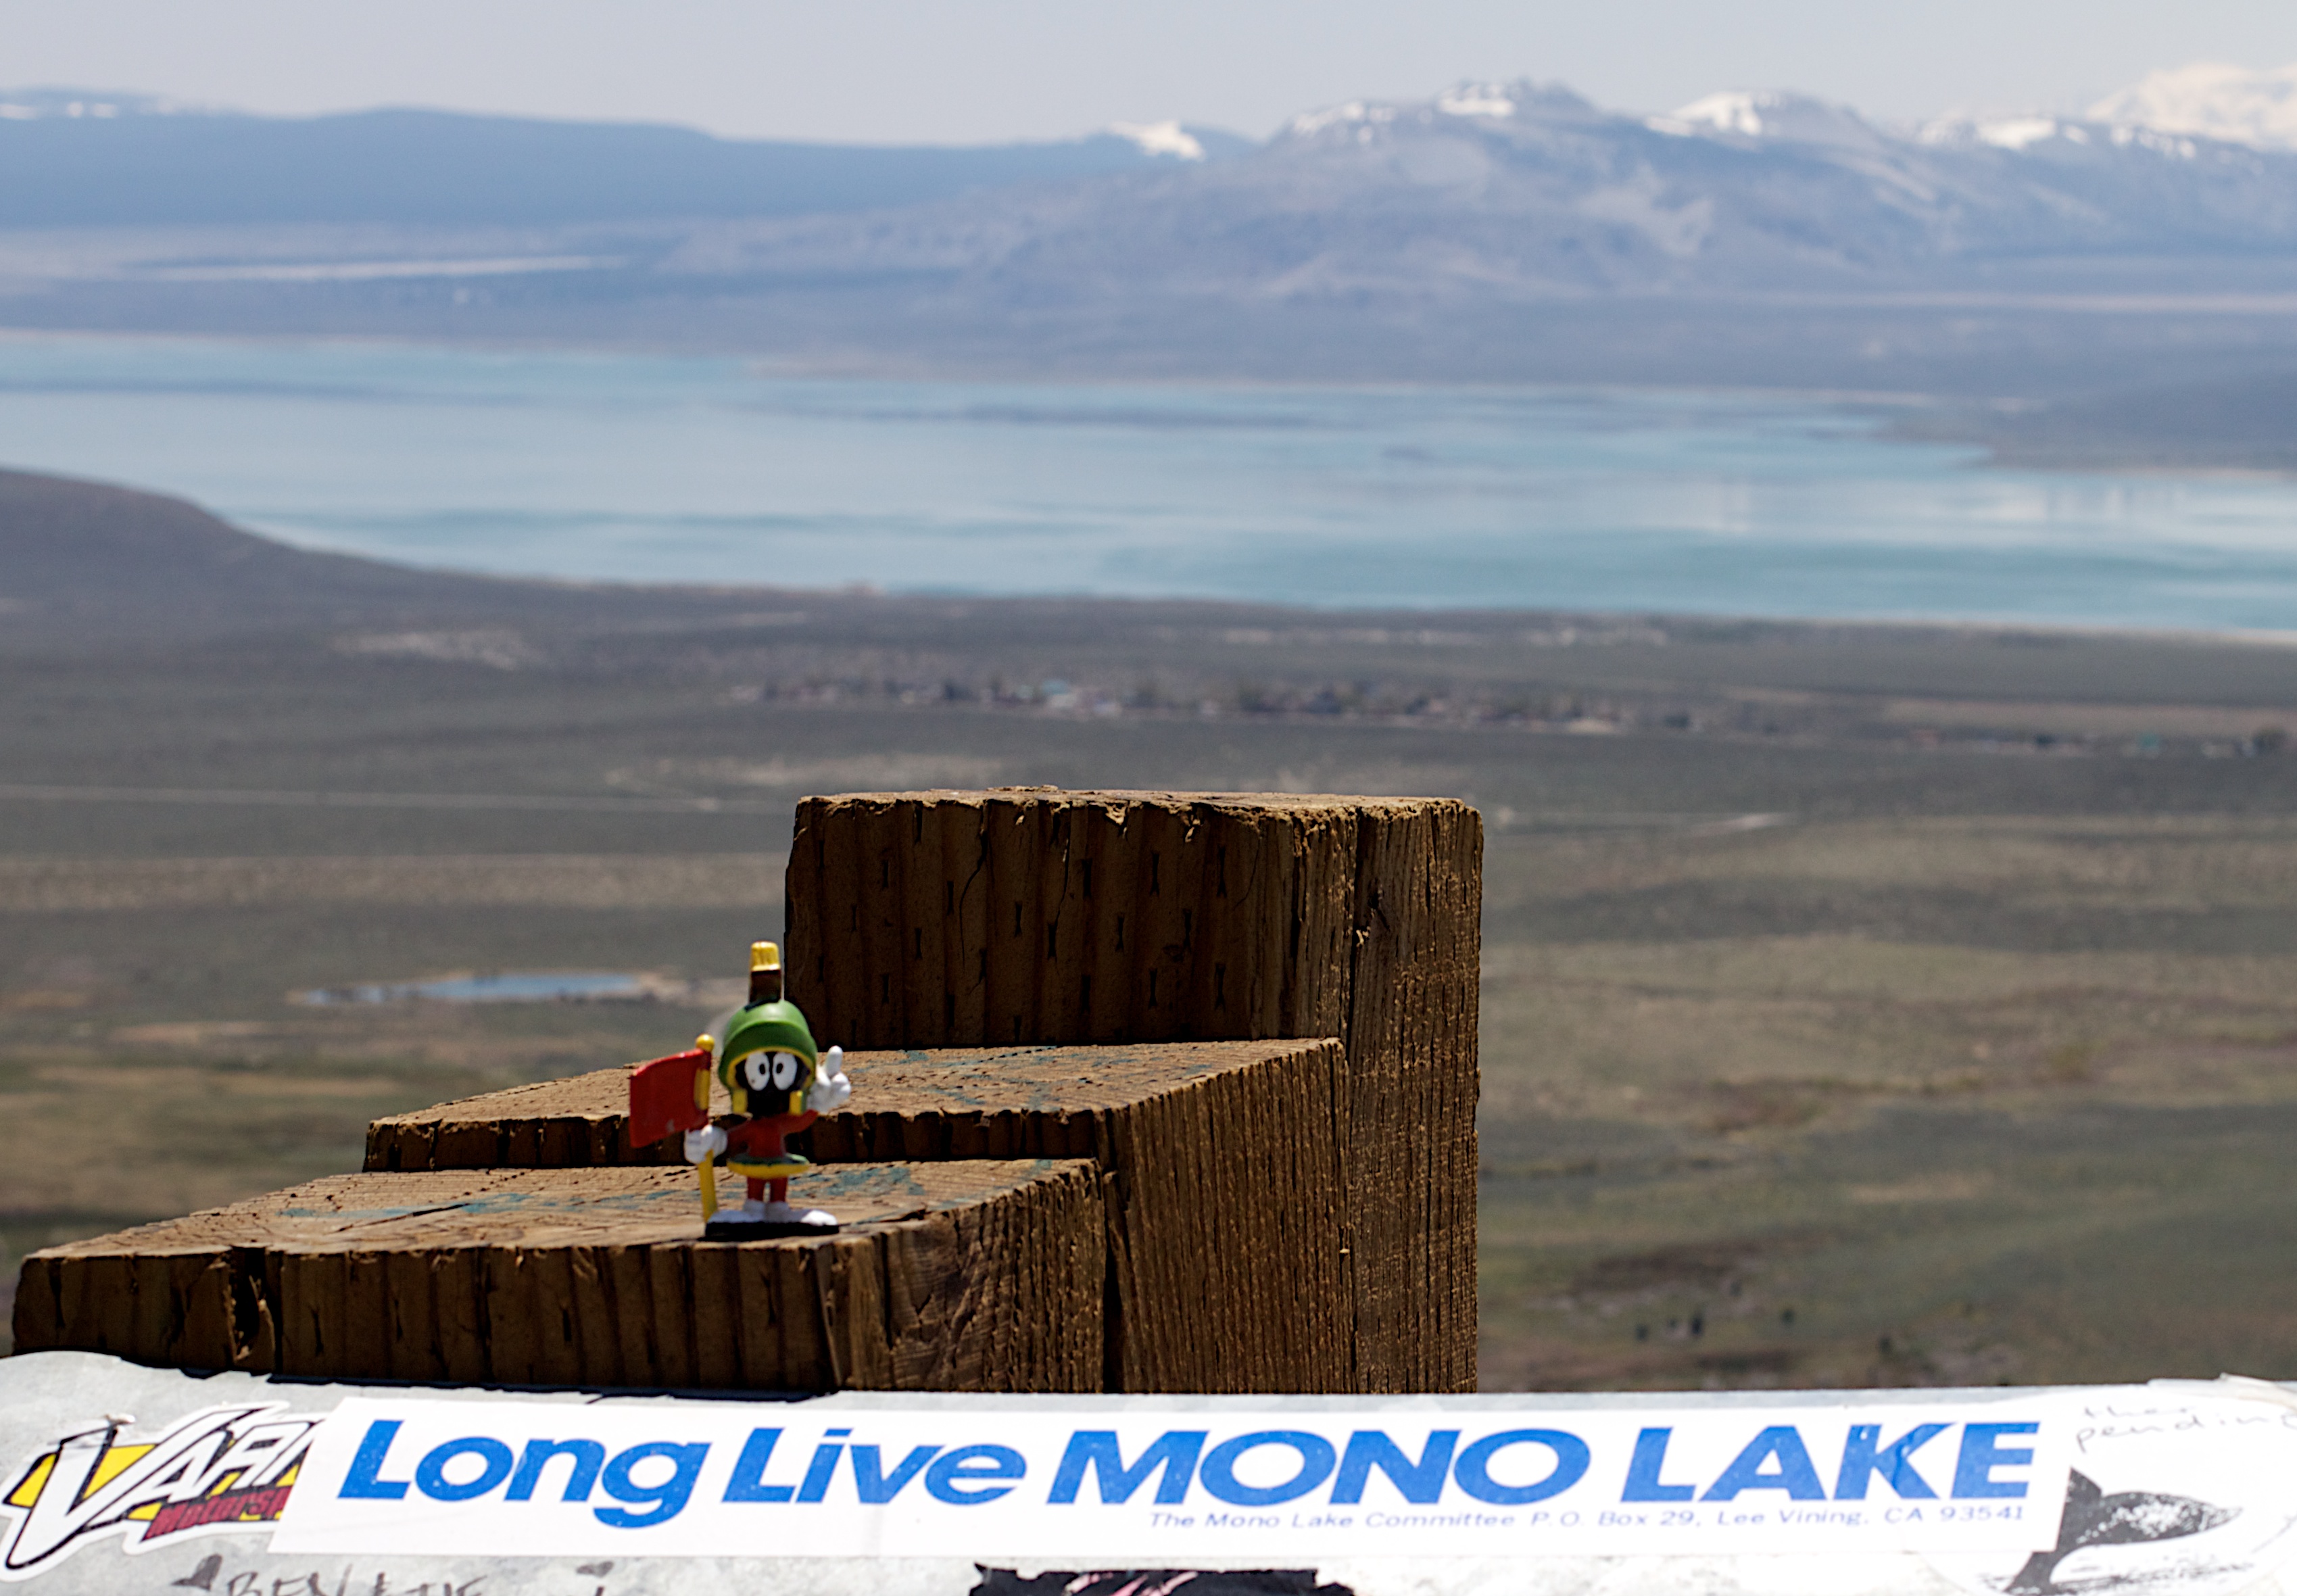
landscape, sea, coast, wilderness, mountain, wind, cliff, terrain, plain, geology, plateau, ecosystem, natural environment